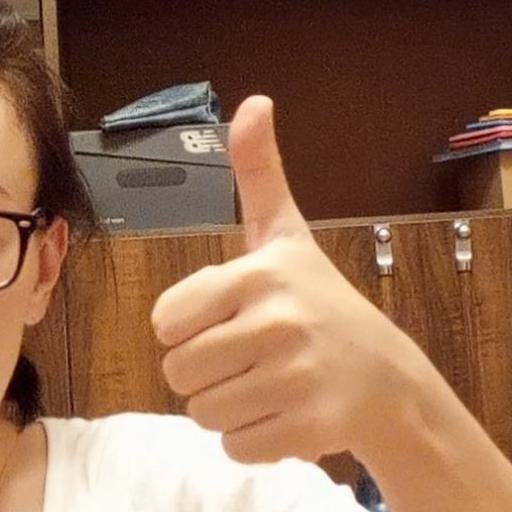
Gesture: like